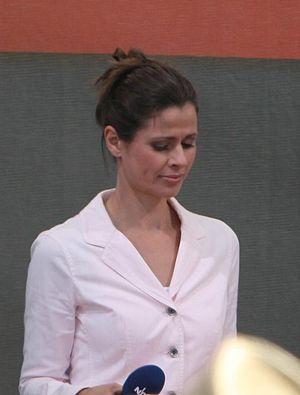
Franziska Schenk, née le 13 mars 1974 à Erfurt, est une patineuse de vitesse allemande notamment médaillée de bronze sur 500 mètres aux Jeux olympiques d'hiver de 1994.